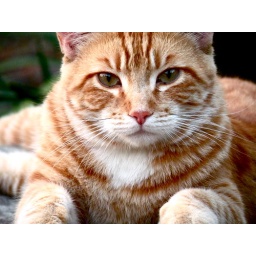
Cute little neighbor cat was posing in the bird bath. :)